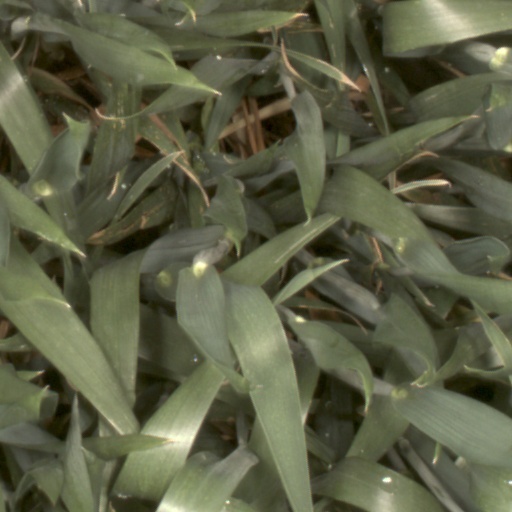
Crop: wheat